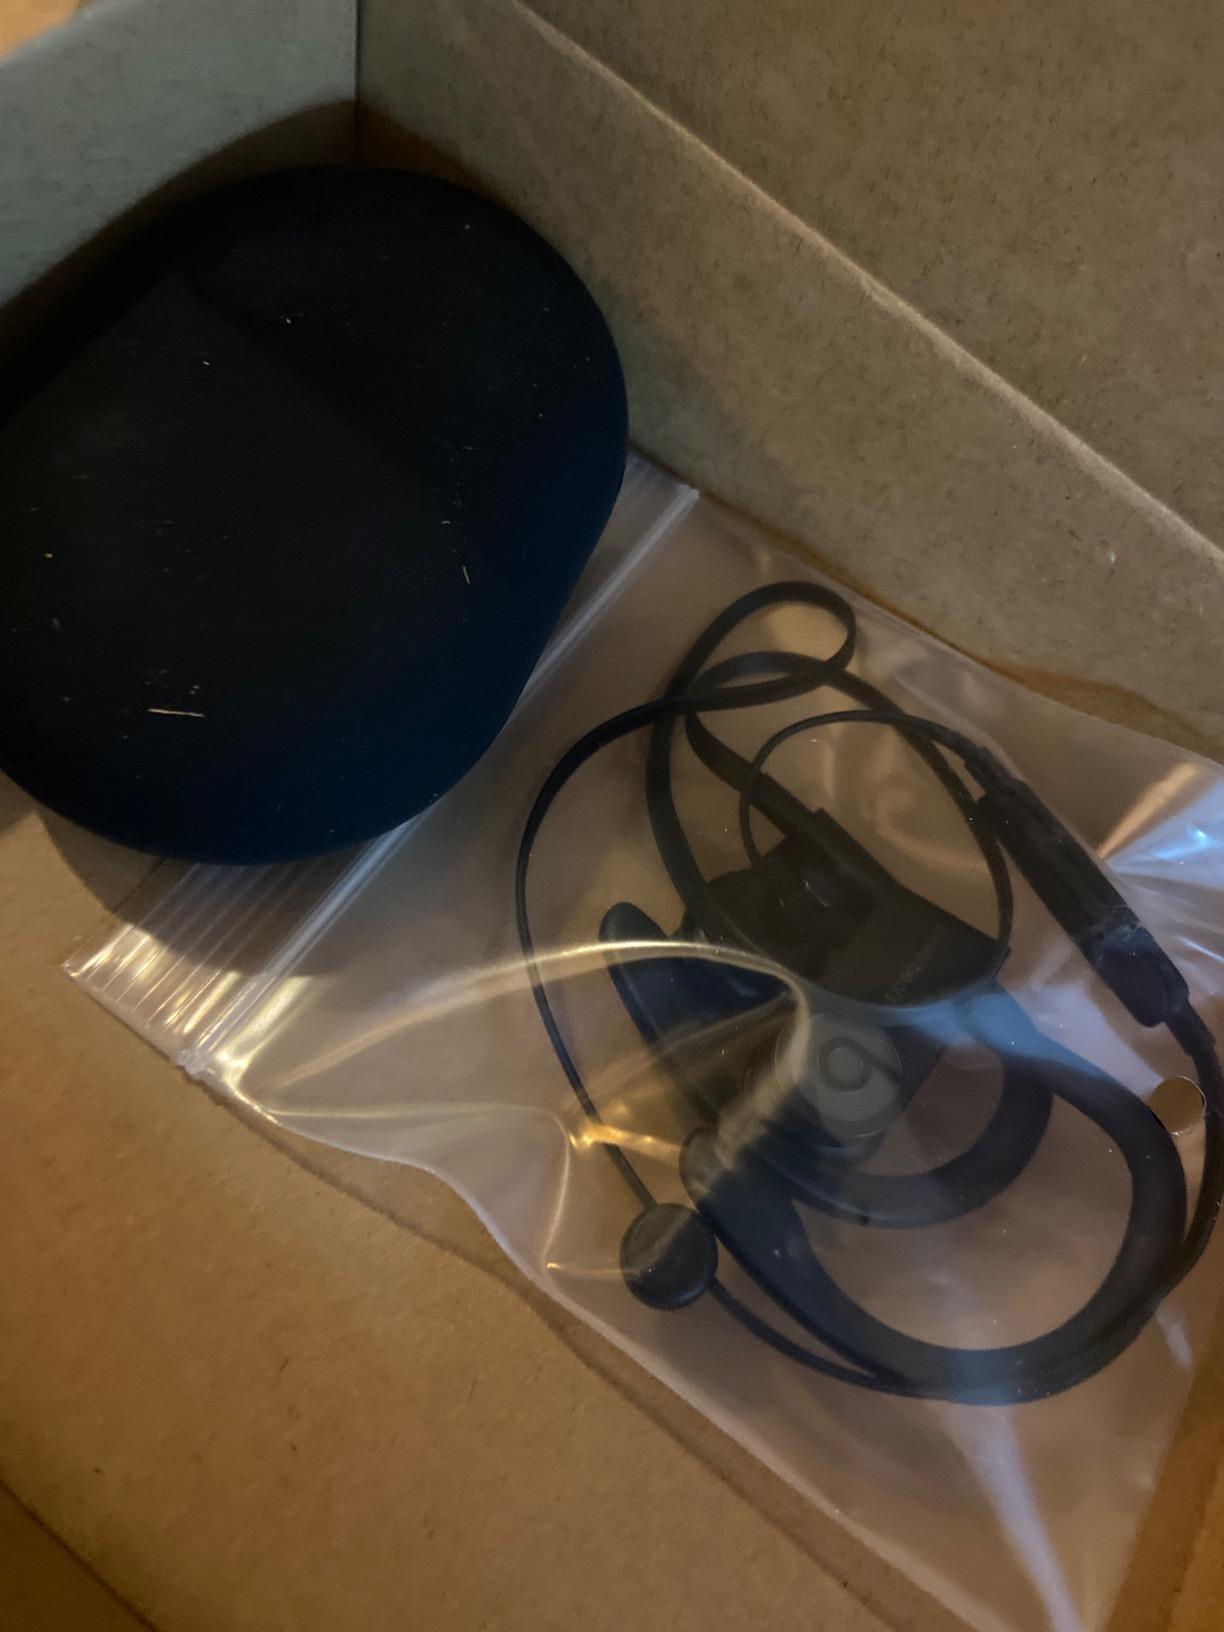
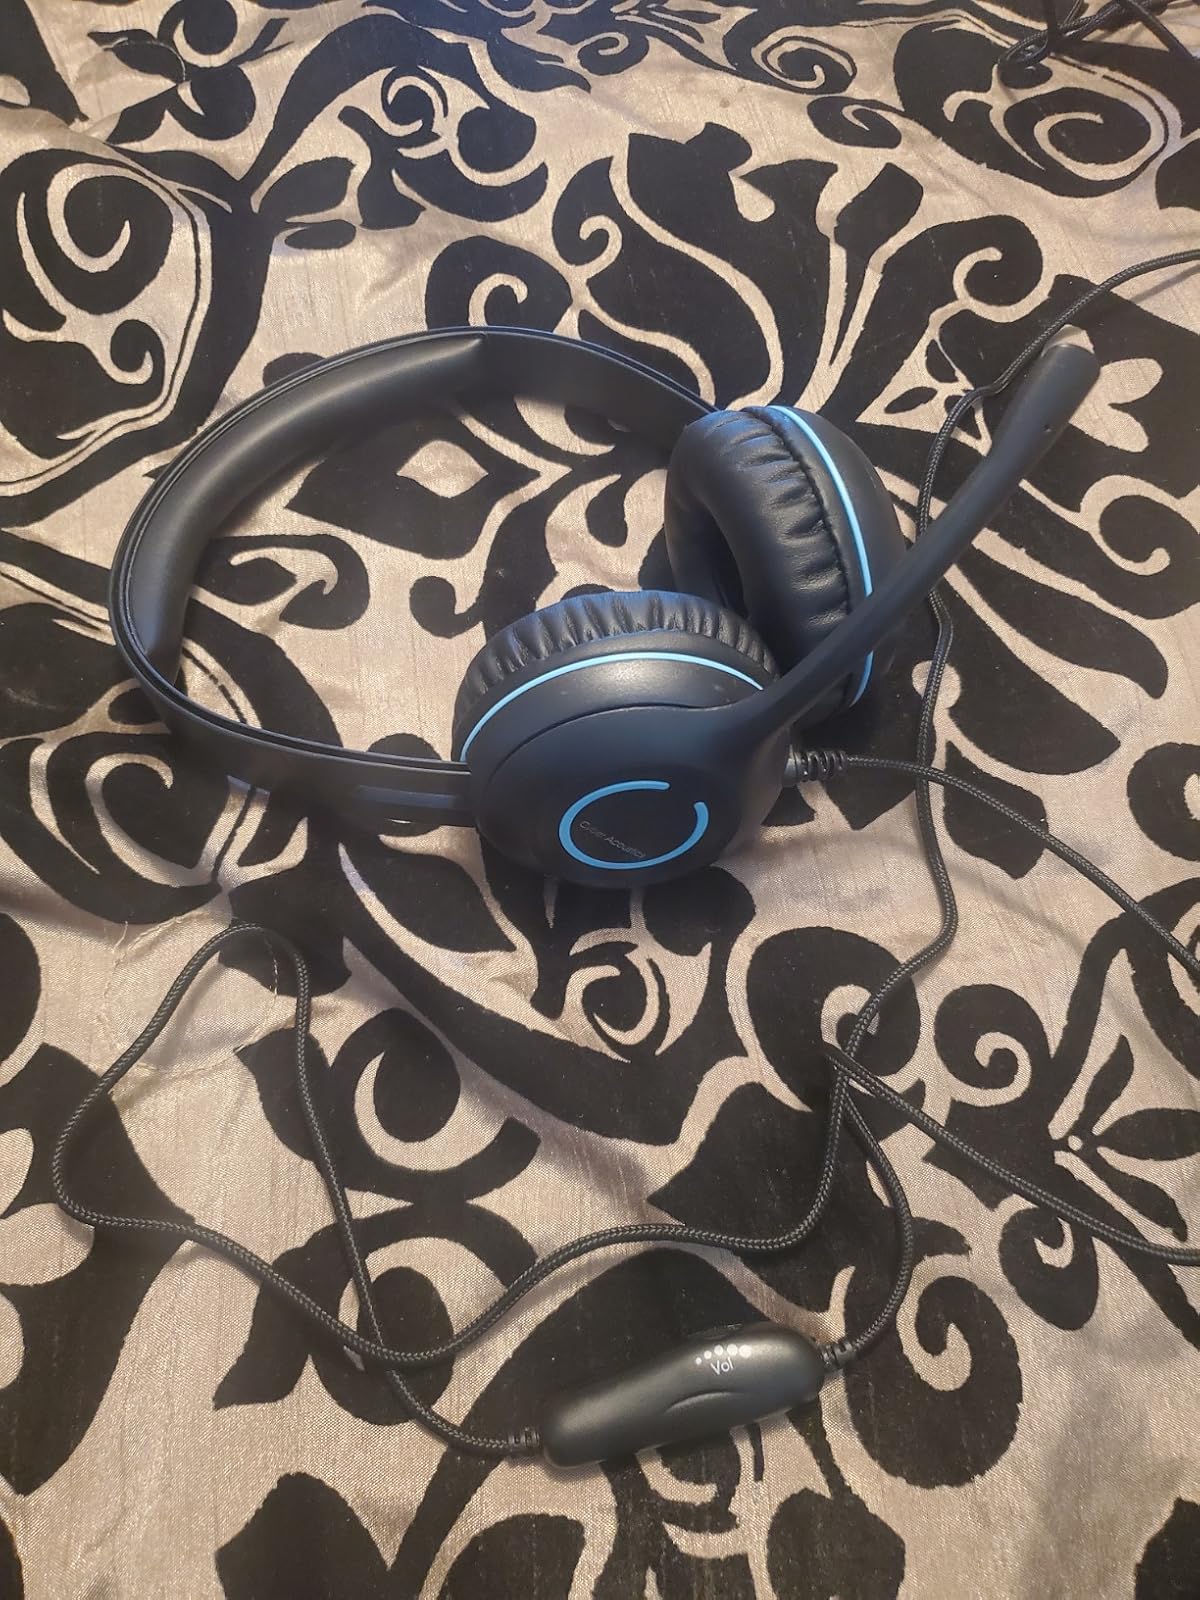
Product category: headphones
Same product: no